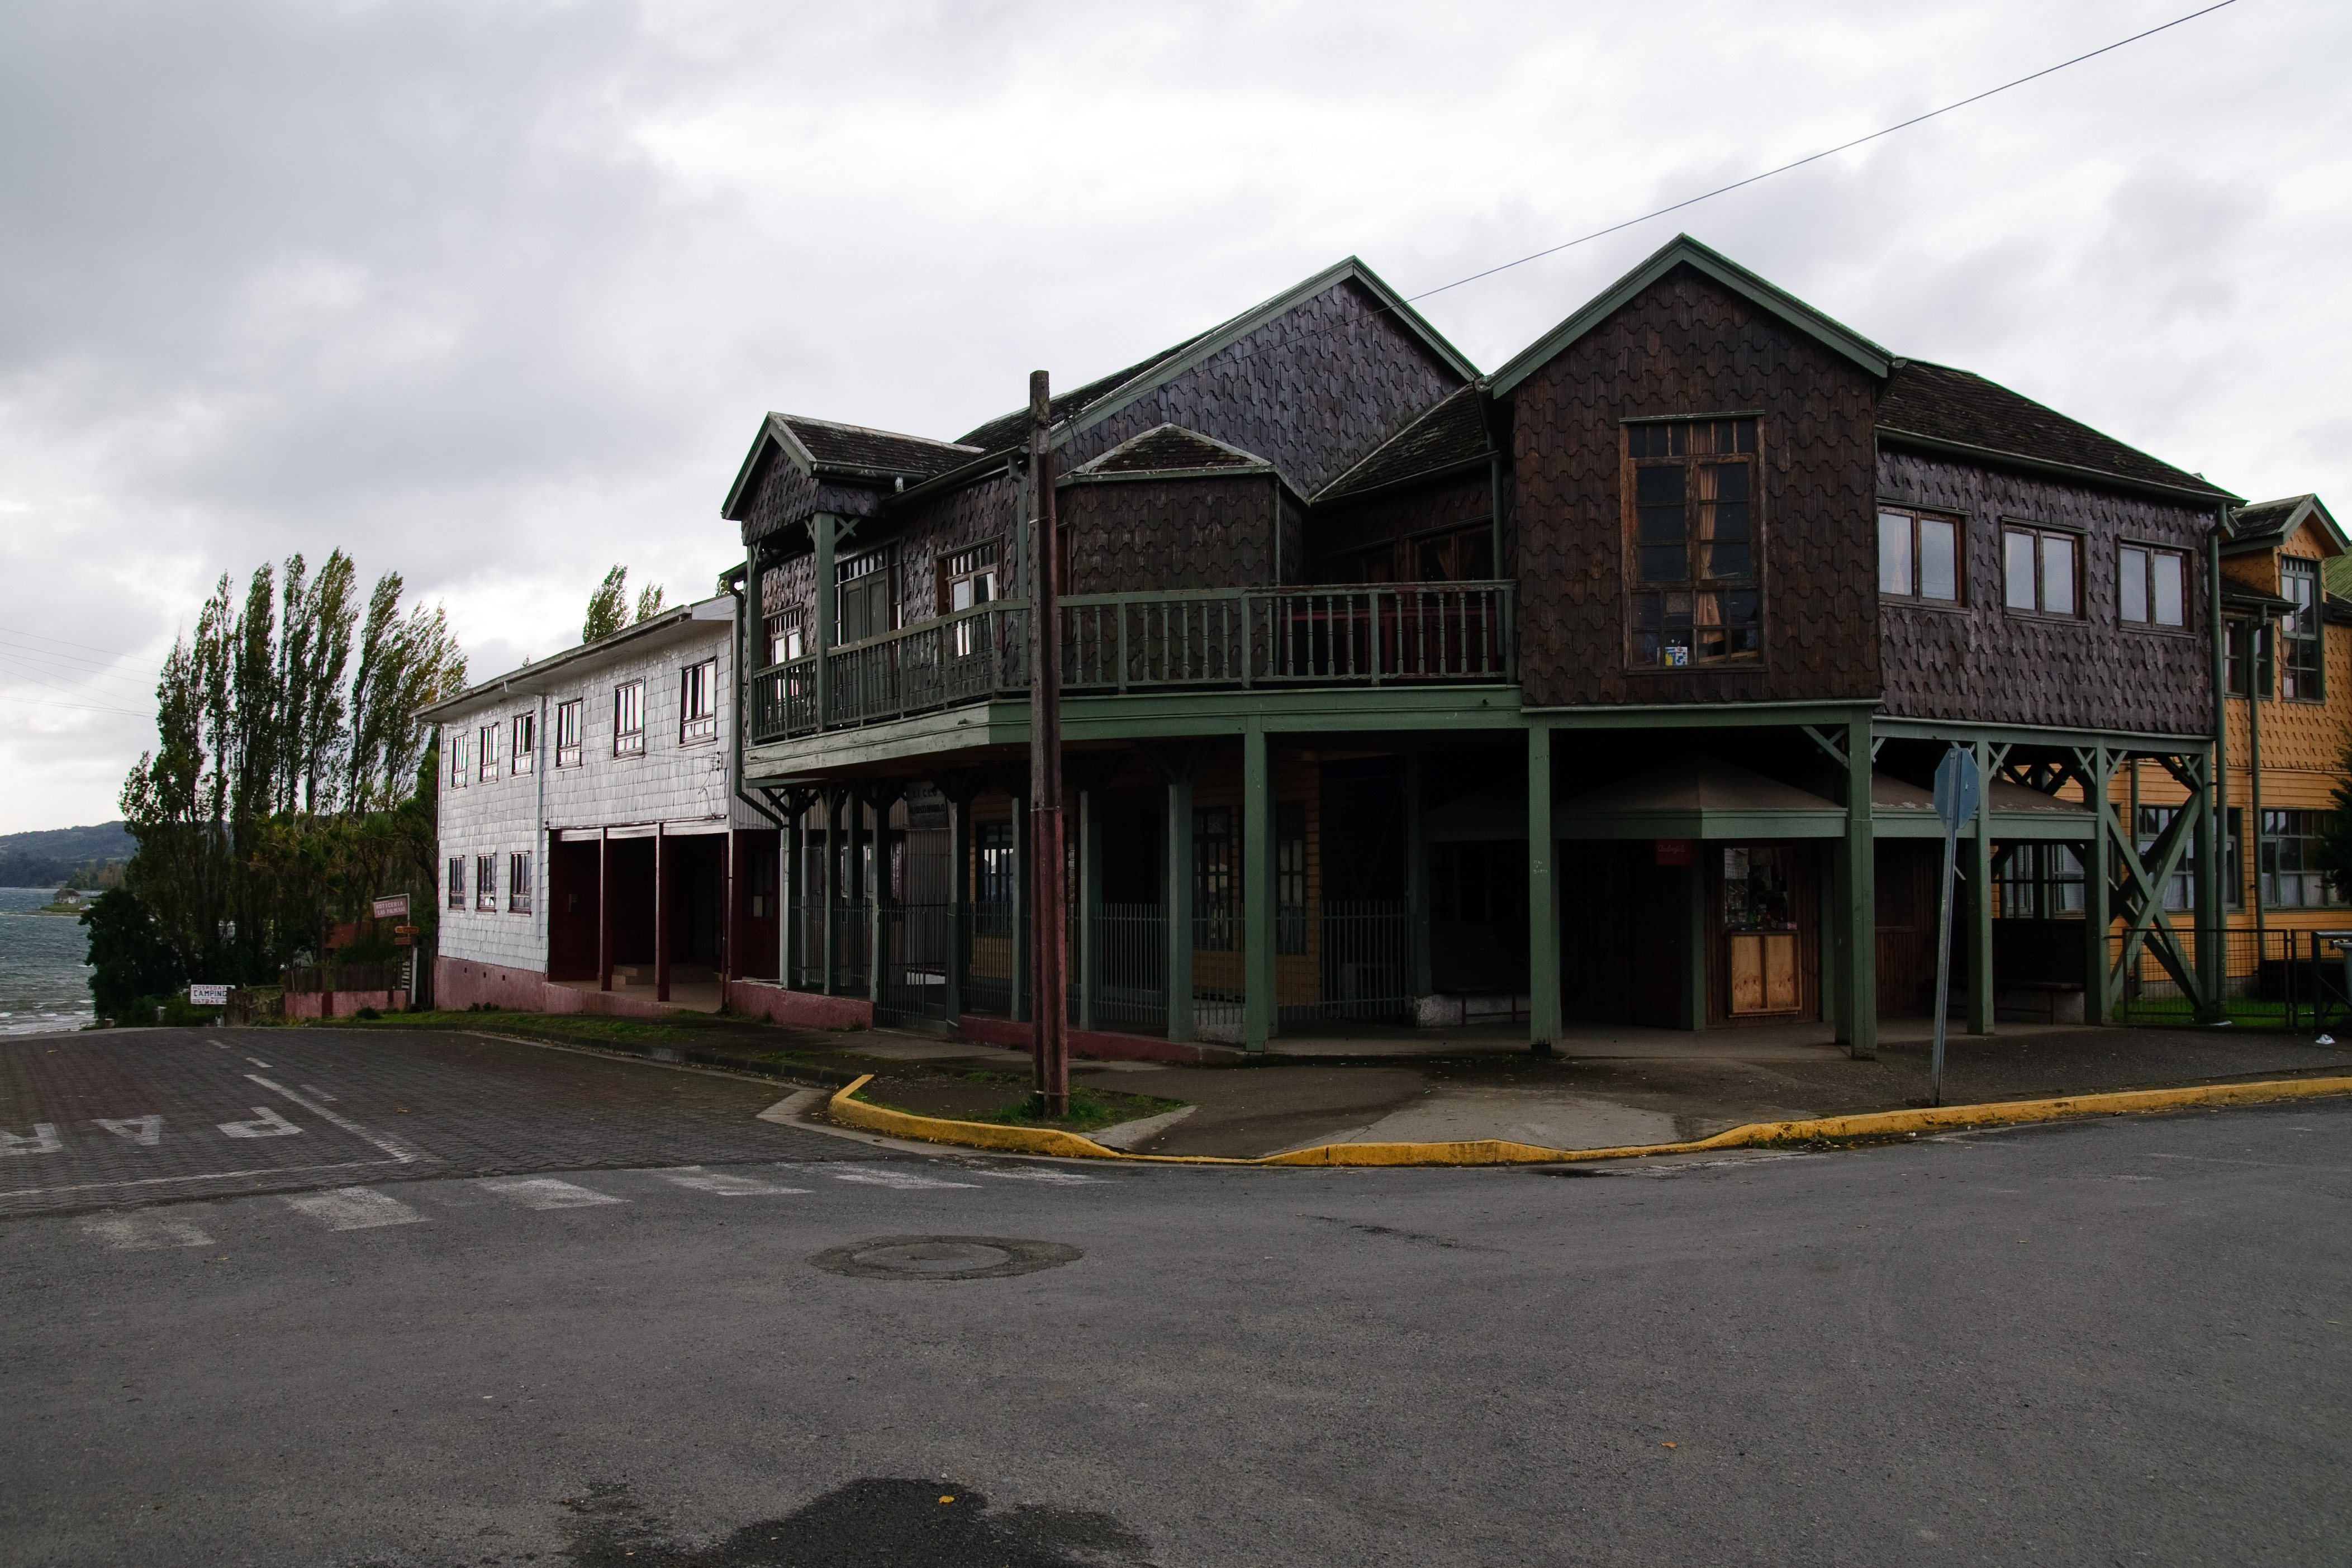
architecture, house, town, building, home, downtown, transport, suburb, train station, facade, nikon, chile, d300, chiloe, neighbourhood, urban area, residential area, human settlement